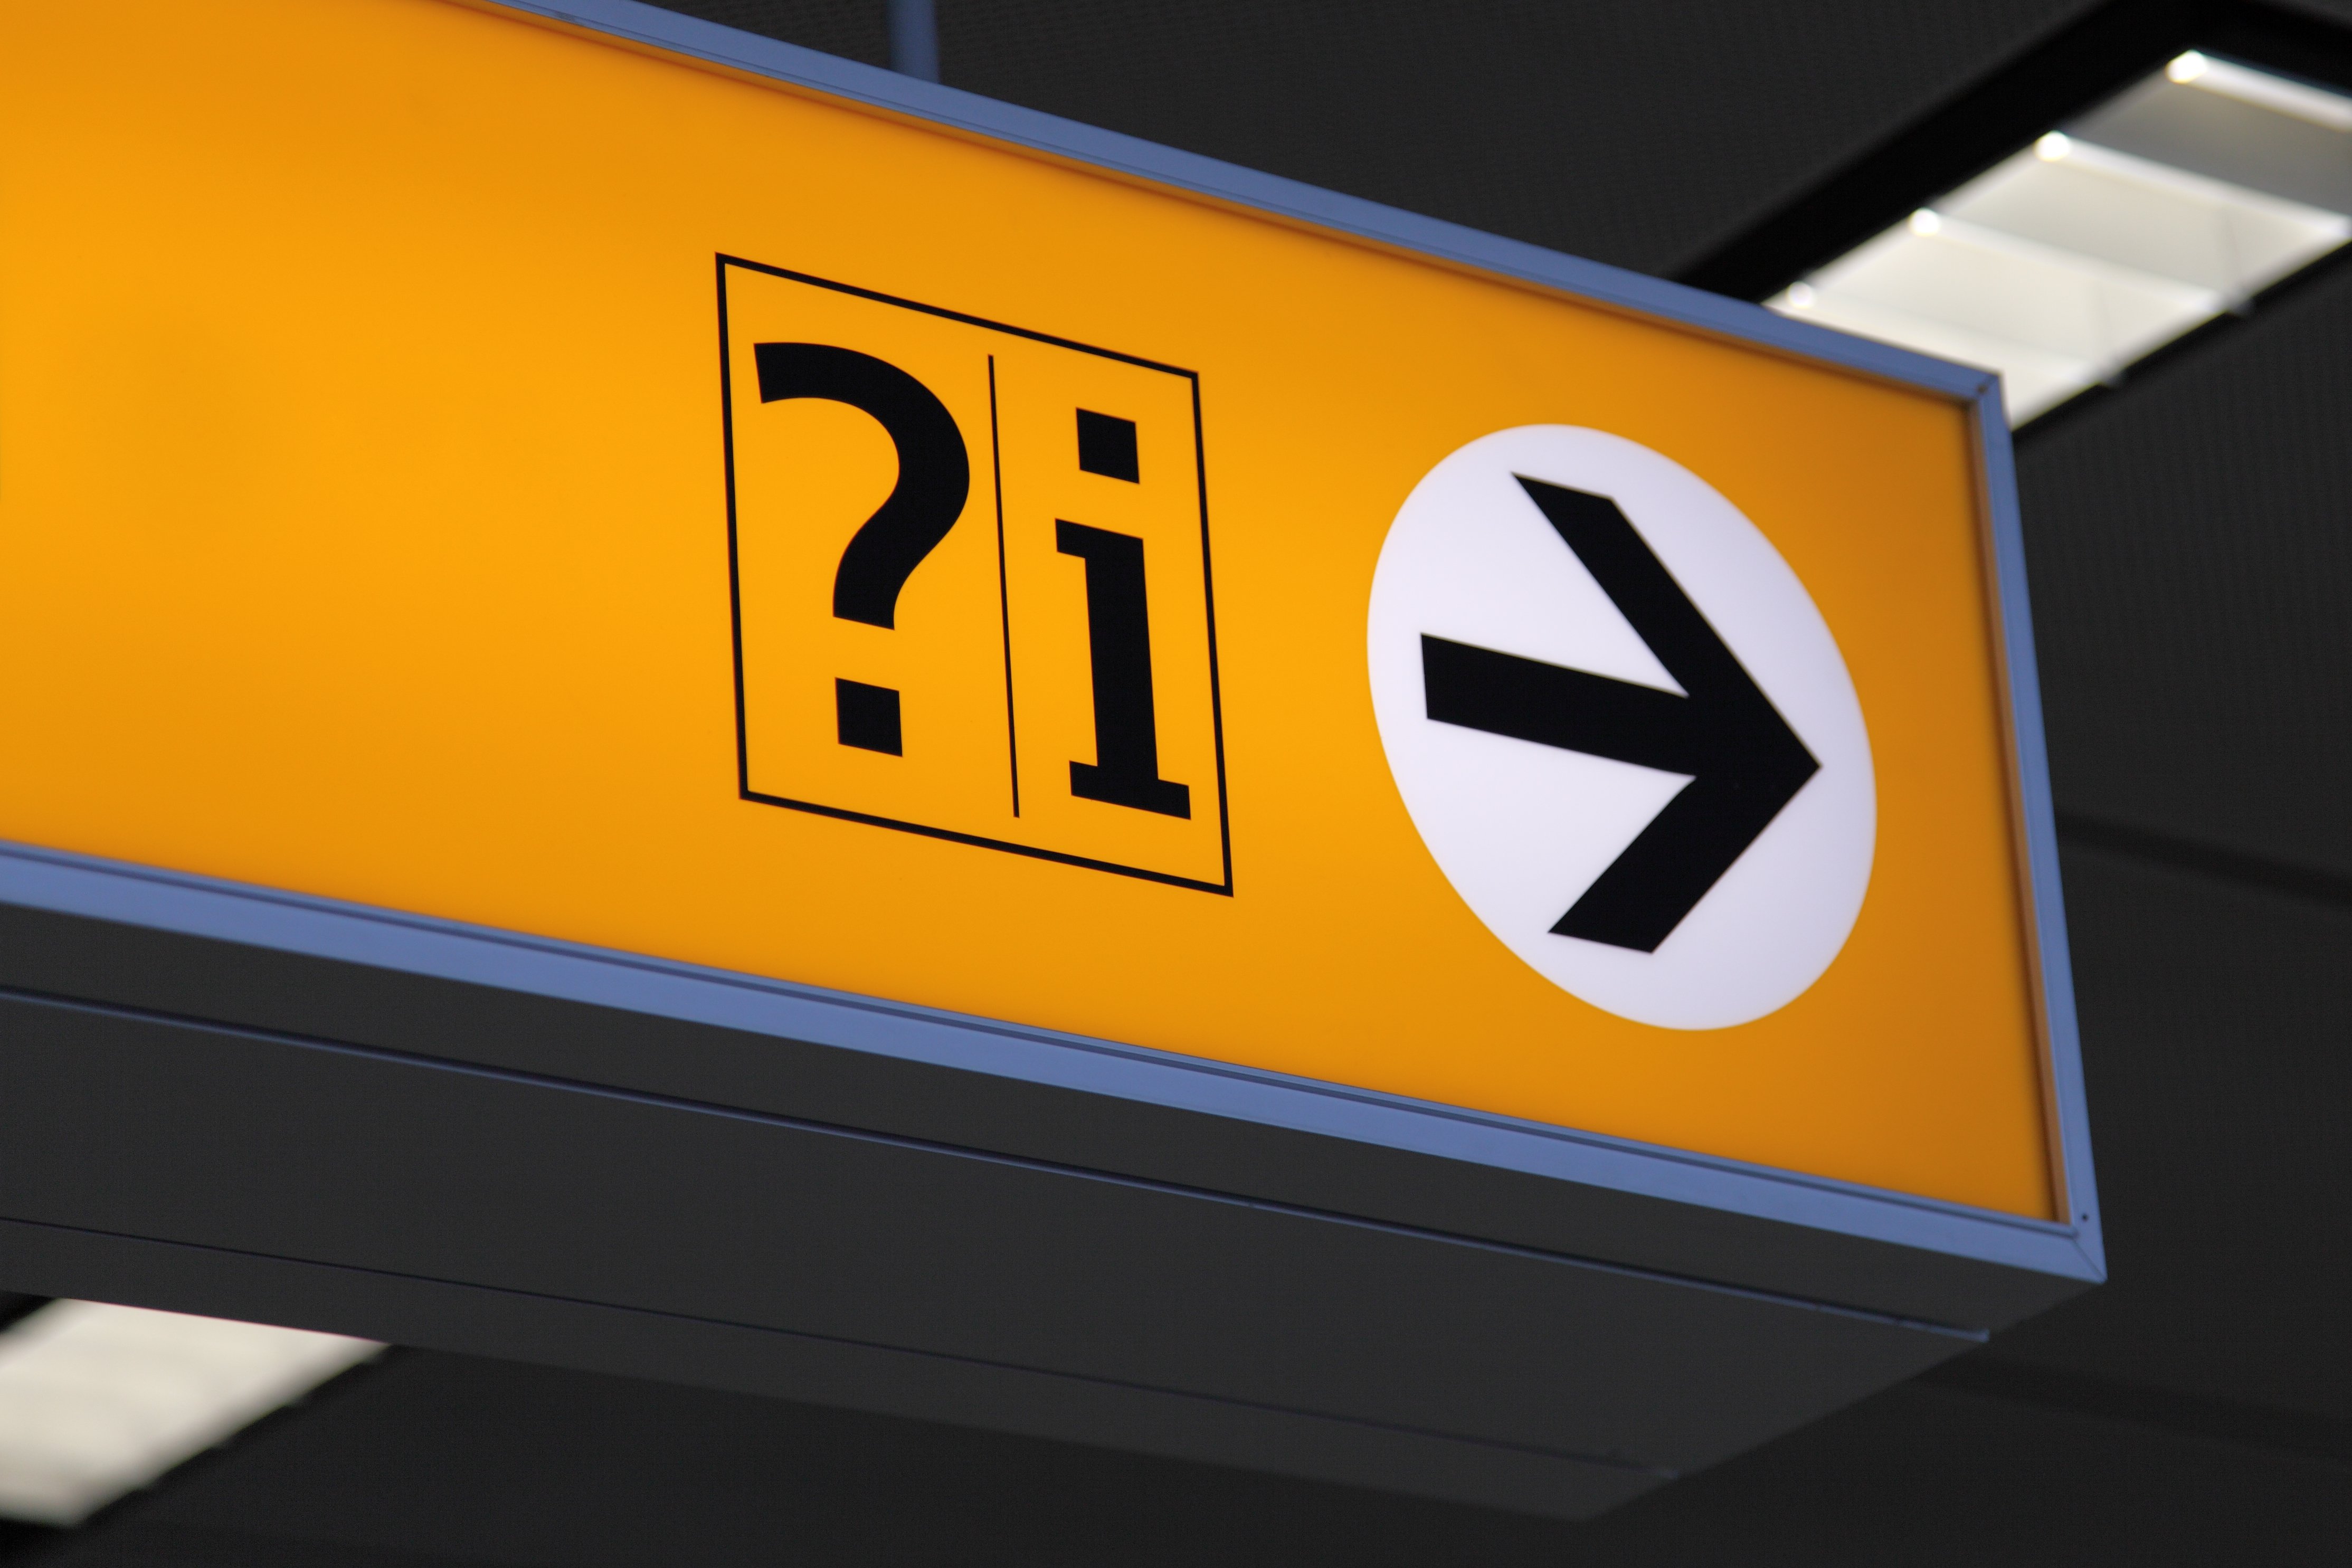
post, board, number, airport, transport, sign, symbol, point, yellow, signage, brand, font, arrow, illustration, message, signpost, mark, question, information, notice, destination, pointing, pointer, vehicle registration plate